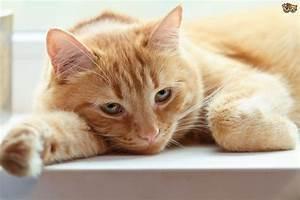
cat